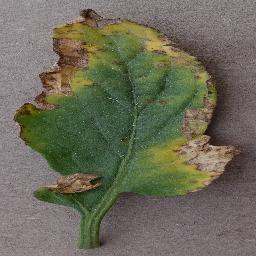
Label: Tomato___Bacterial_spot